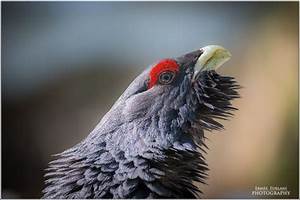
Label: gallina